Pattaya (film)

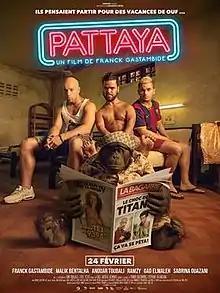
Theatrical release poster

Pattaya, known as Good Guys Go to Heaven, Bad Guys Go to Pattaya internationally, is a 2016 French comedy film directed by and starring Franck Gastambide.